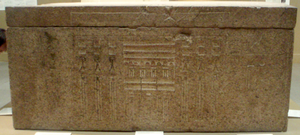
Mérésânkh II est la fille de Khoufou et sans doute de la reine Mérititès Iʳᵉ. Certains spécialistes pensent qu'elle pourrait avoir été l'épouse de son-frère Horbaf. Les titres de Mérésânkh II incluent : « Grande du sceptre hétès », « Celle qui voit Horus et Seth », « Épouse du roi », « Préposée d'Horus », « Fille du Roi de son corps ».